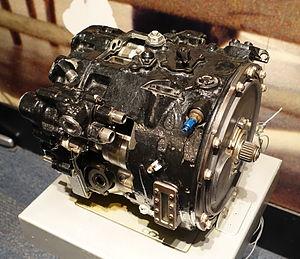
L’entraînement à vitesse constante est un dispositif mécanique permettant d'obtenir une fréquence constante sur l'alternateur d'une turbomachine. Utilisé notamment en aviation, il régule le nombre de tours en sortie de moteur en direction de l'alternateur en vue d'alimenter les servitudes électriques avec une vitesse de rotation constante.